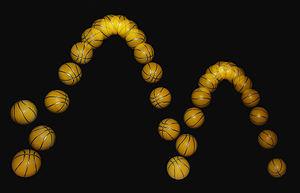
Image stroboscopique (25 flashes/sec) d'un ballon rebondissant sur un sol dur. La balle perd significativement sa forme sphérique après chaque rebondissement, tout particulièrement après le premier. Ce fait, ainsi que sa rotation et la résistance de l'air, explique pourquoi la trajectoire parcourue s'écarte légèrement de la parabole parfaite prévue par la théorie. Cela explique aussi pourquoi l'angle décrit lors du premier rebond est moins fermé que prévu. Lors d'une chute libre sous l'influence de la gravité, la balle accélère, convertissant son énergie potentielle en énergie cinétique. Lors de l'impact, cette énergie est convertie en énergie potentielle élastique, qui est elle même reconvertie en énergie cinétique lors du rebond, puis en énergie potentielle au fur et à mesure que la balle s'élève à nouveau. Les pertes d'énergies dues aux déformations plastiques de la balle et au frottement avec l'air font que la balle rebondit de moins en moins haut. La balle représentée ici a la taille d'une balle de tennis.
Une collision inélastique est une collision au cours de laquelle l'énergie cinétique des corps qui entrent en collision est totalement ou en partie convertie en énergie interne dans au moins un des corps. Ainsi, l'énergie cinétique n'est pas conservée.
Un stroboscope est une source de lumière intermittente. Par un dispositif mécanique ou électronique, on produit une alternance de phases lumineuses et de phases obscures.